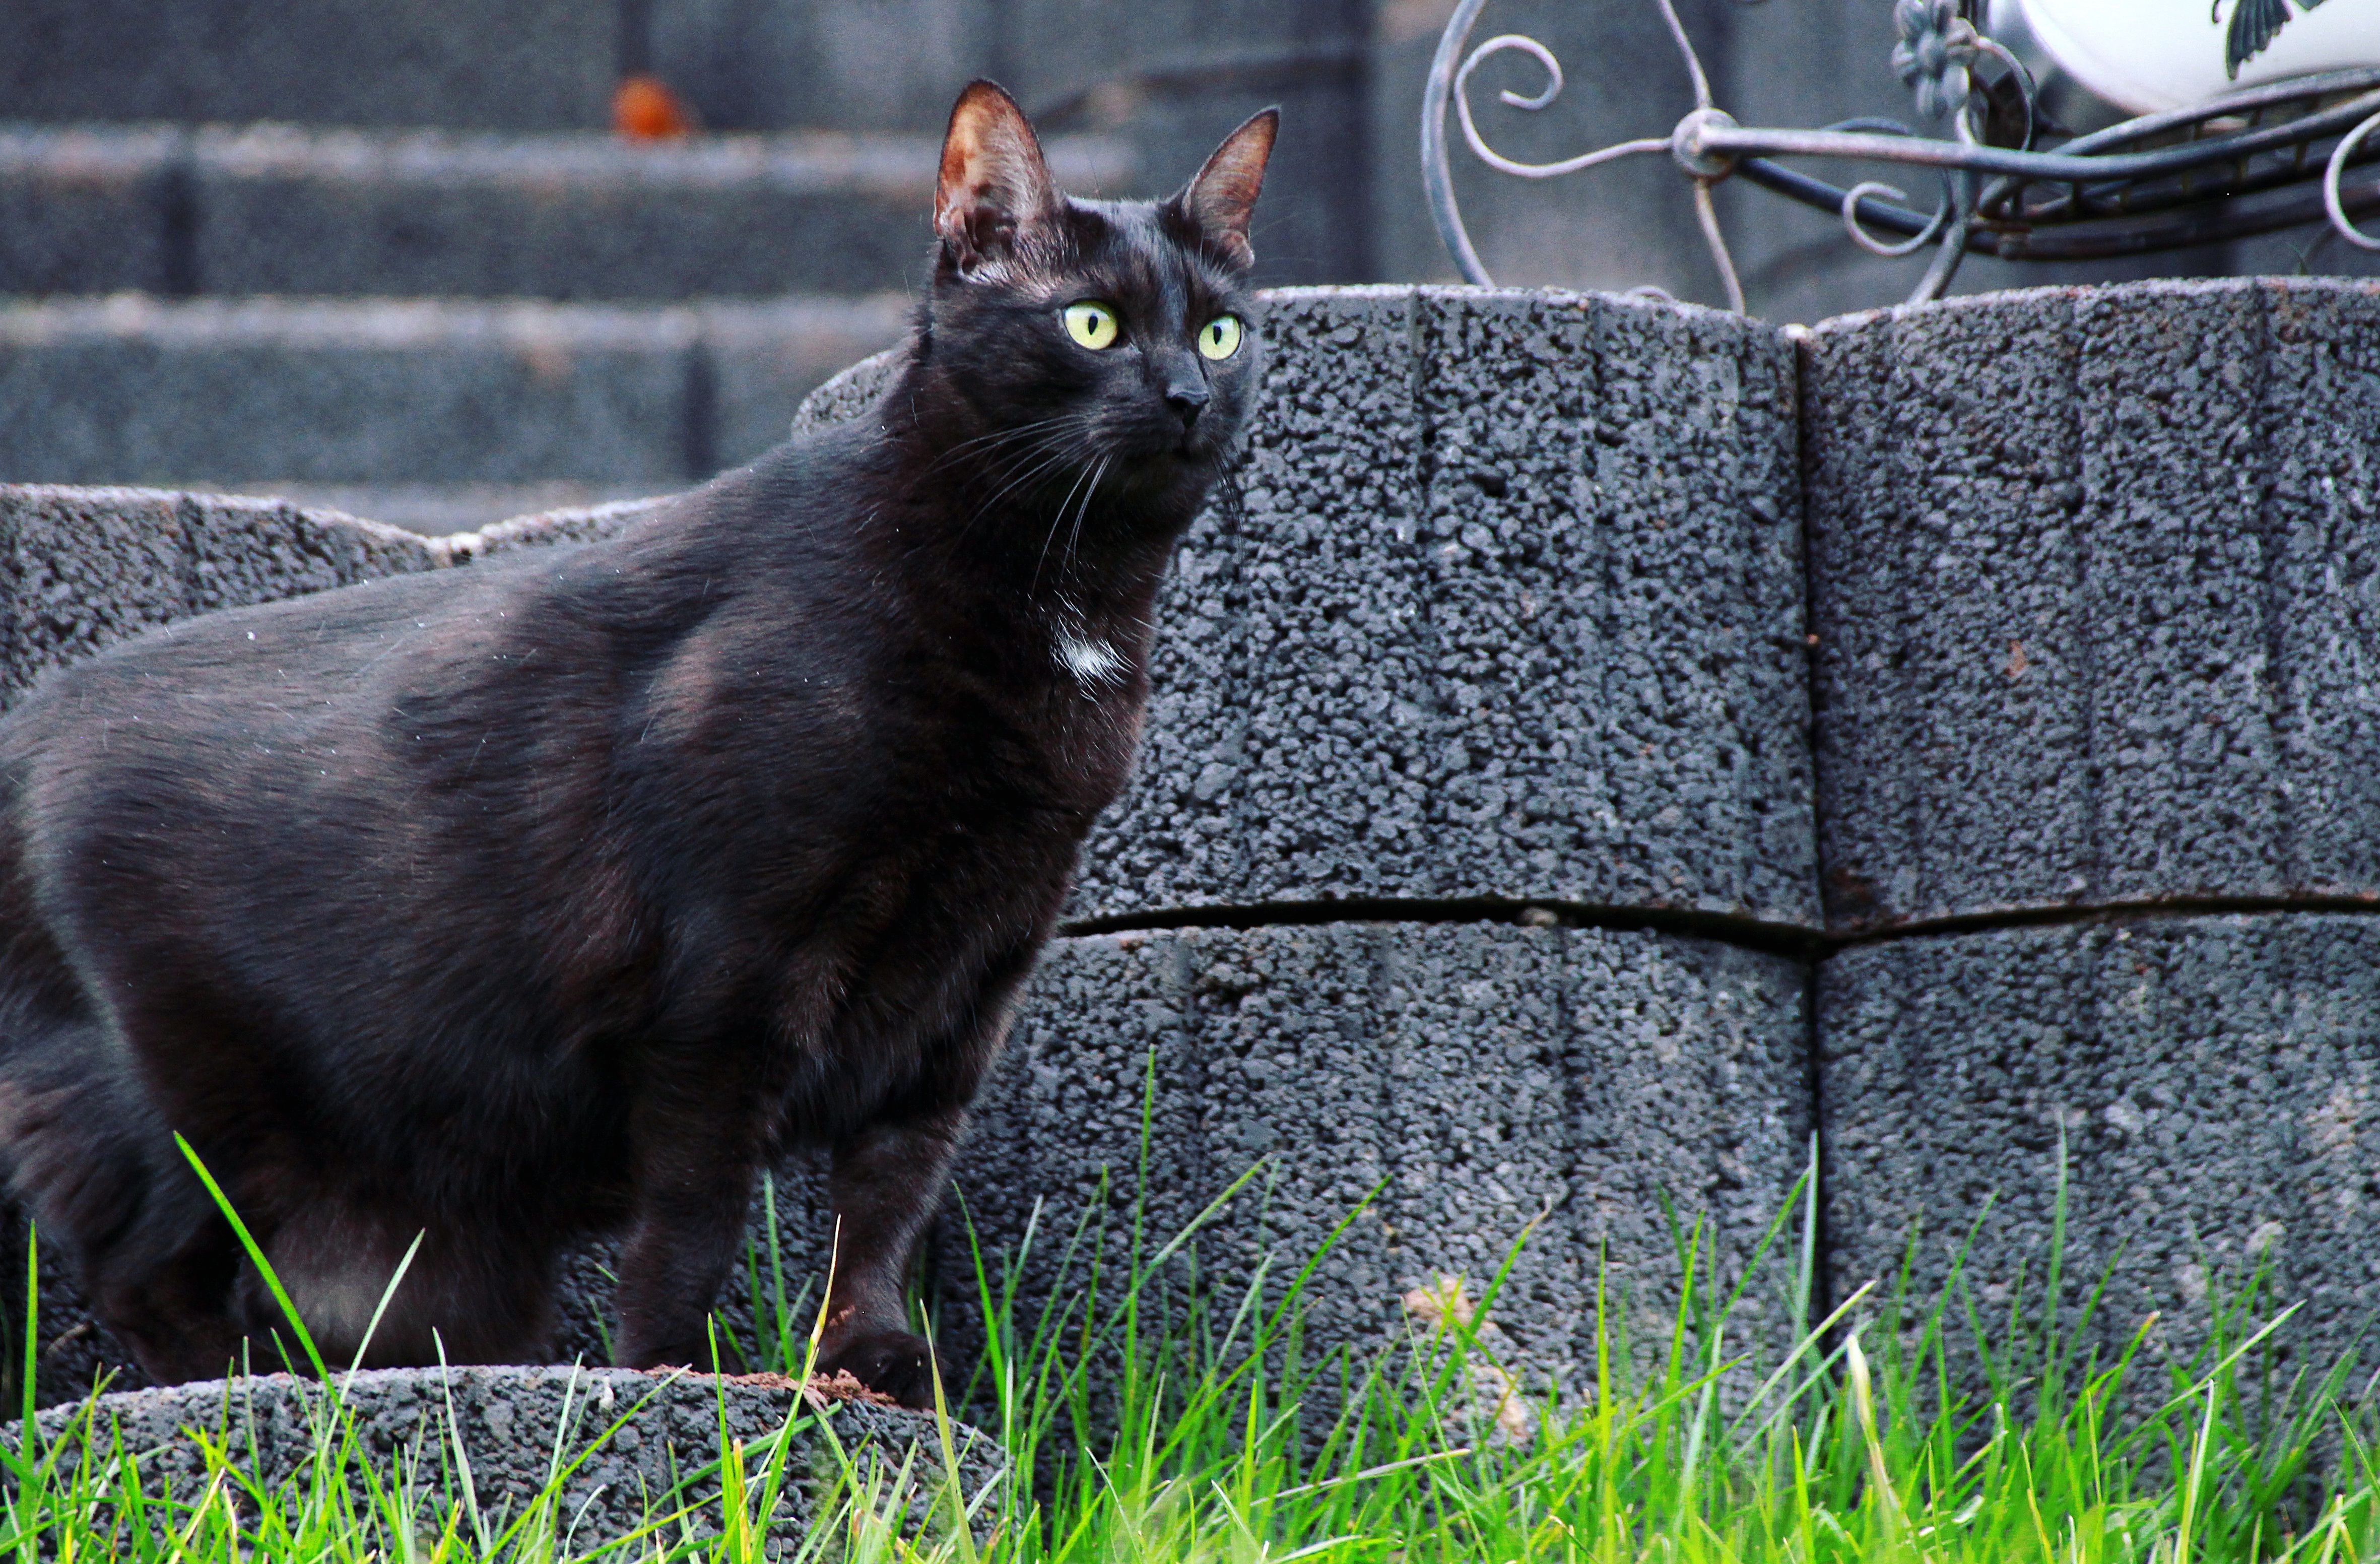
nature, grass, cat, mammal, black cat, black, garden, fauna, whiskers, vertebrate, small to medium sized cats, cat like mammal